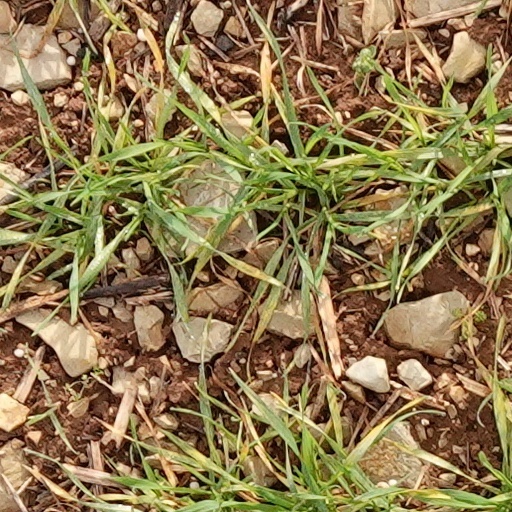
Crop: wheat